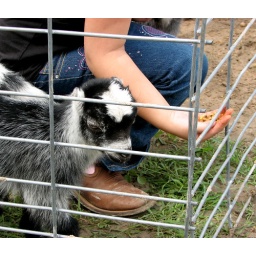
Young girl tries feeding a cute lamb in the petting pen.